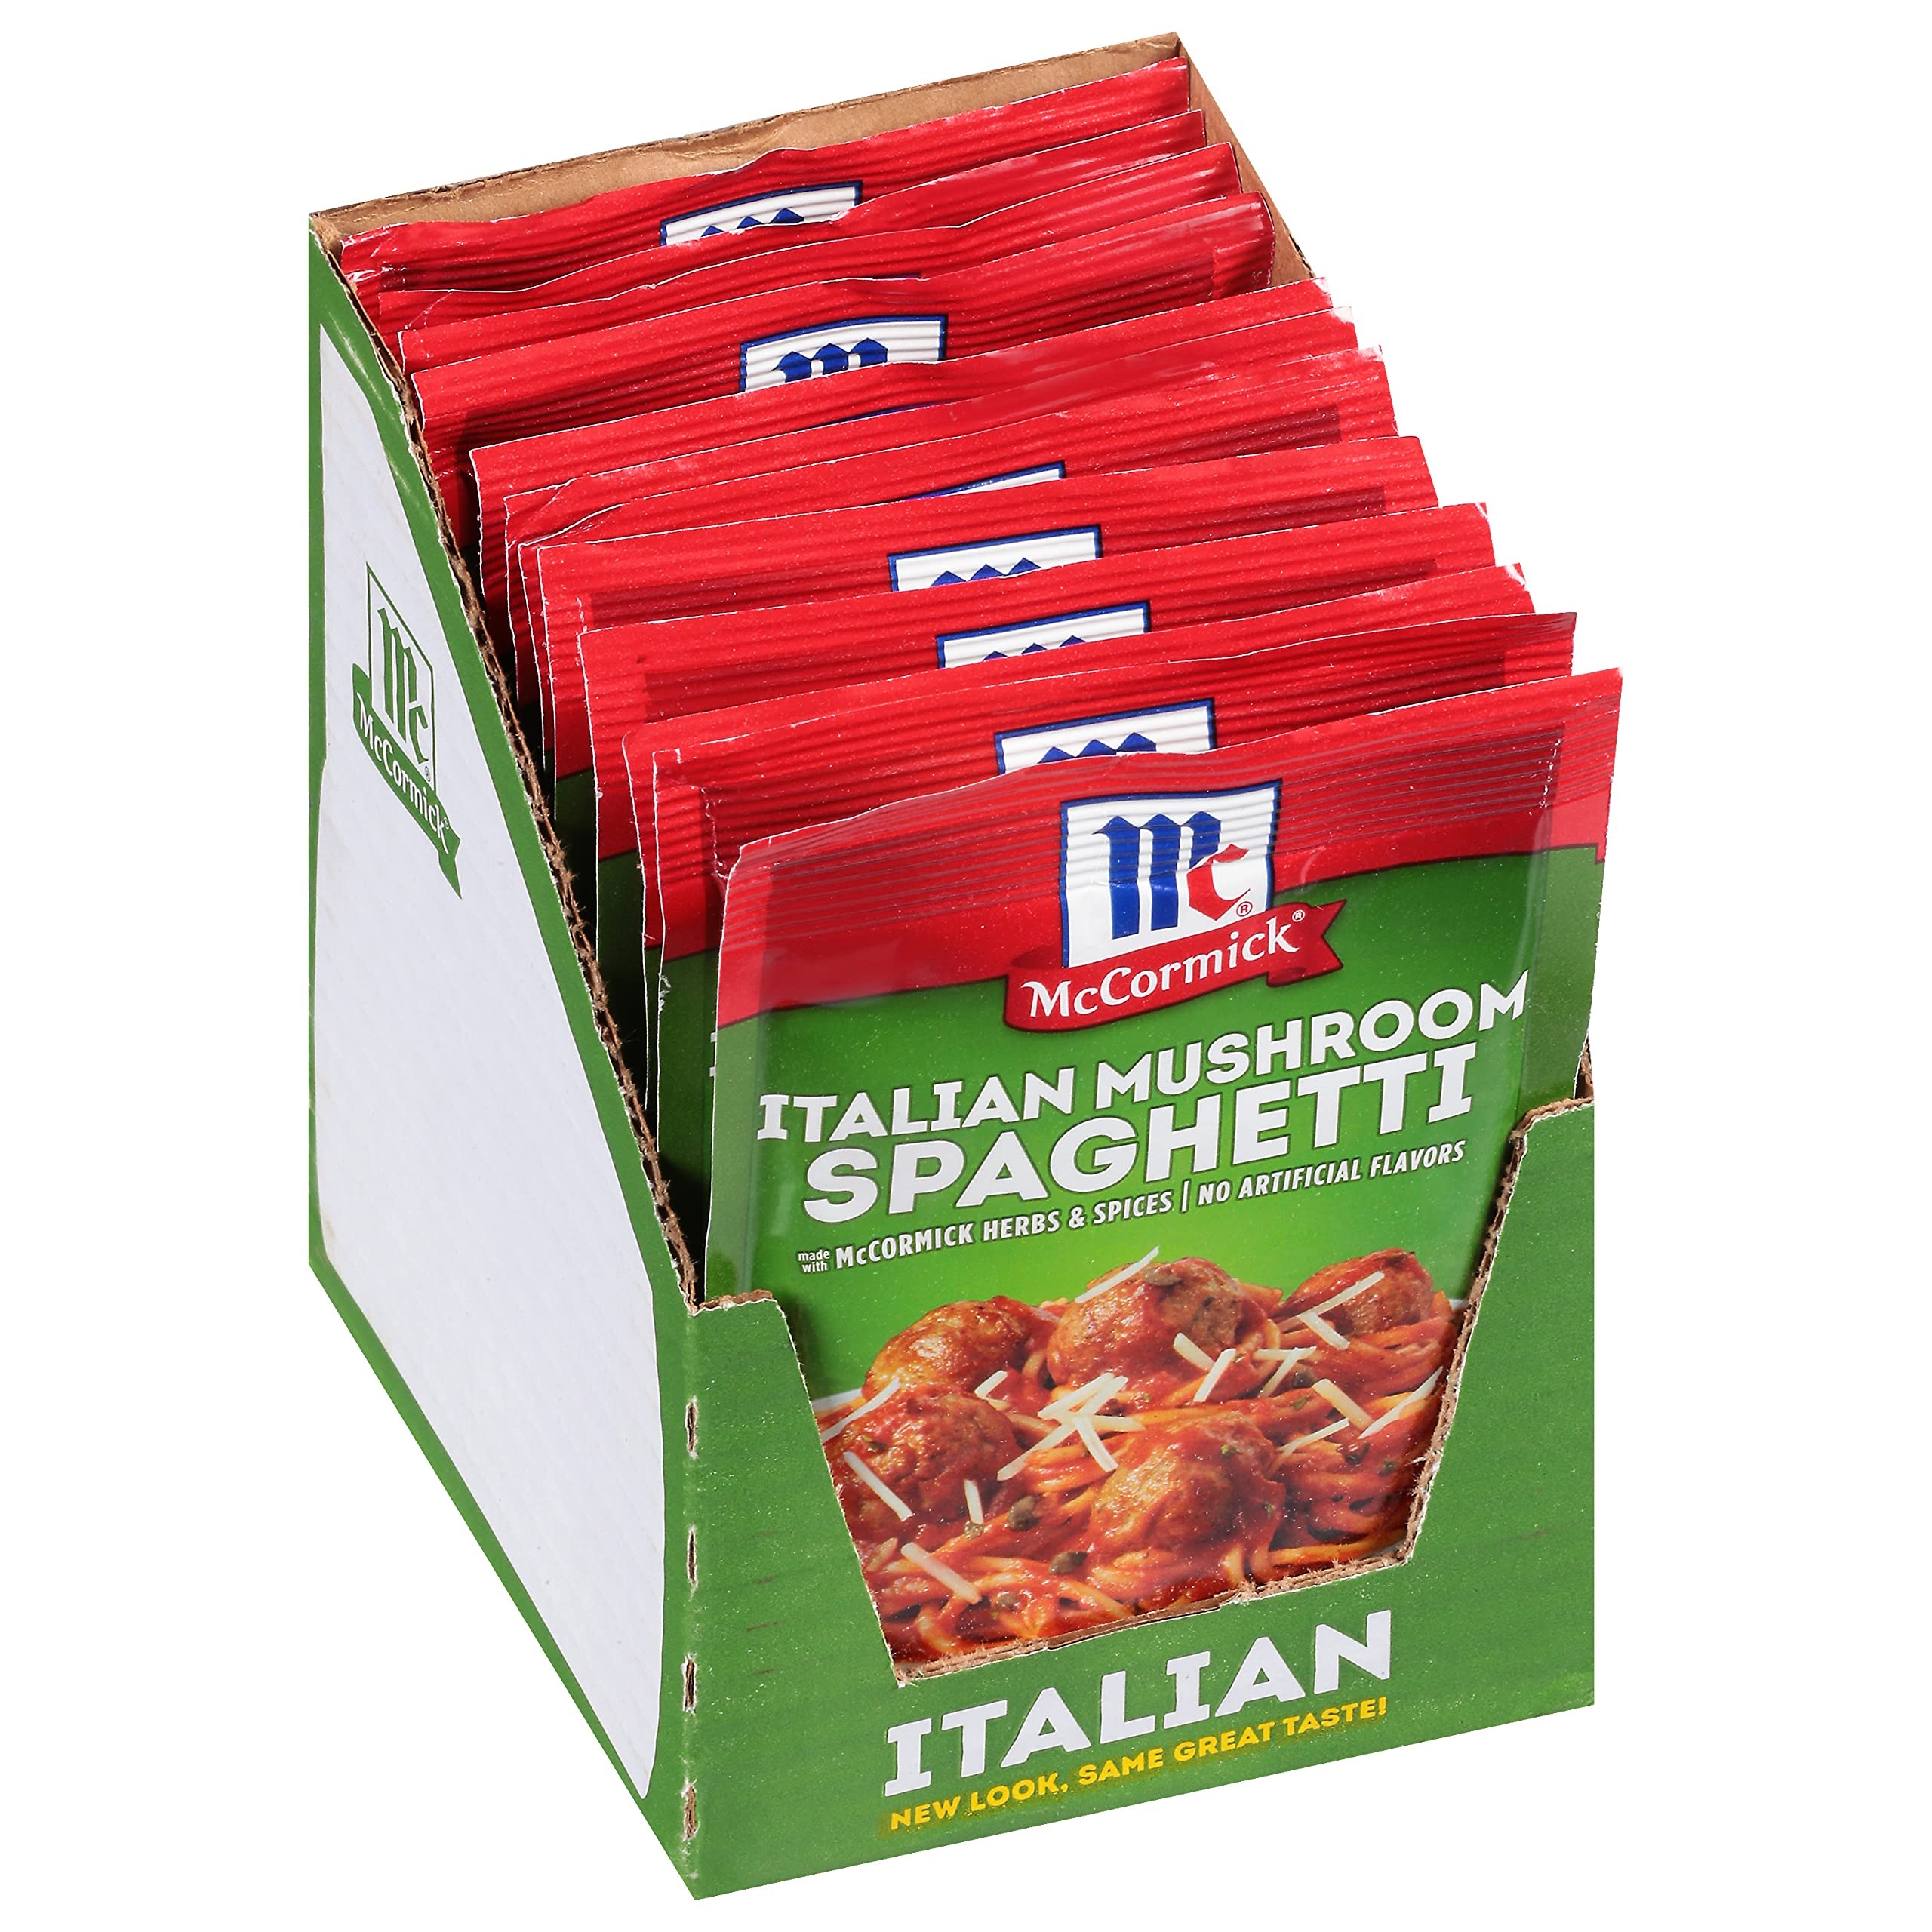
Item Name: McCormick Italian Mushroom Spaghetti Sauce Mix, 1.5 oz (Pack of 12)
Bullet Point 1: McCormick Italian Mushroom Spaghetti Sauce Seasoning Mix is ready in 15 minutes
Bullet Point 2: Made with a combination of mushrooms, garlic, basil and blue cheese
Bullet Point 3: Made with McCormick herbs & spices
Bullet Point 4: Contains no artificial flavors or added MSG*
Bullet Point 5: All you need is a 6-ounce can of tomato paste
Bullet Point 6: For meat sauce, add 1/2 lb. ground beef or turkey
Bullet Point 7: Convenient gravy mix to keep on hand in your pantry
Value: 18.0
Unit: Ounce

Price: 13.98